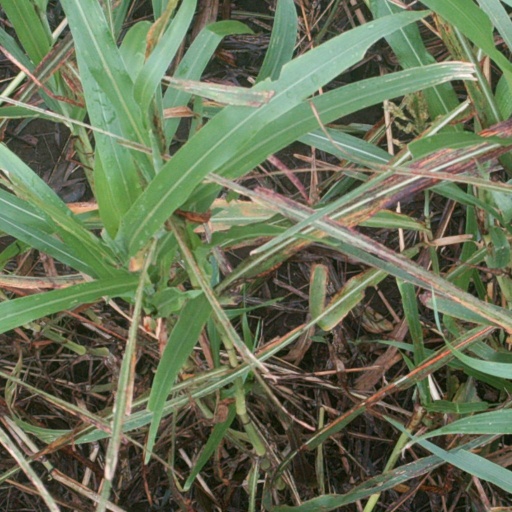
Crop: sorghum